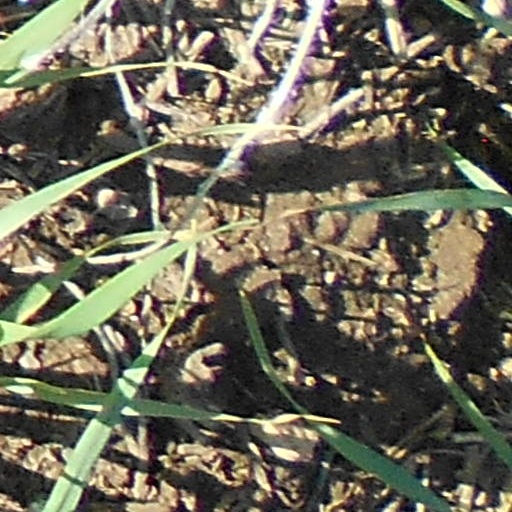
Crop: wheat